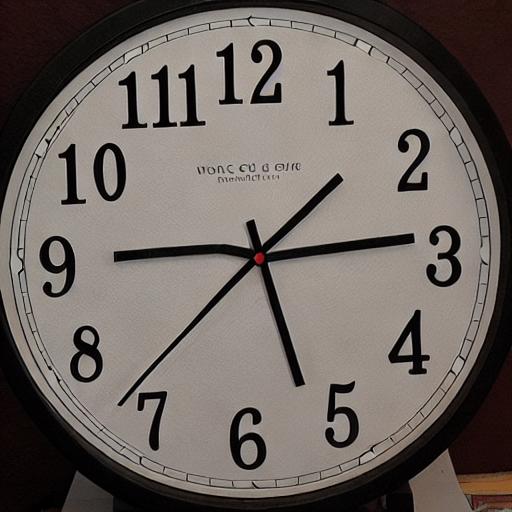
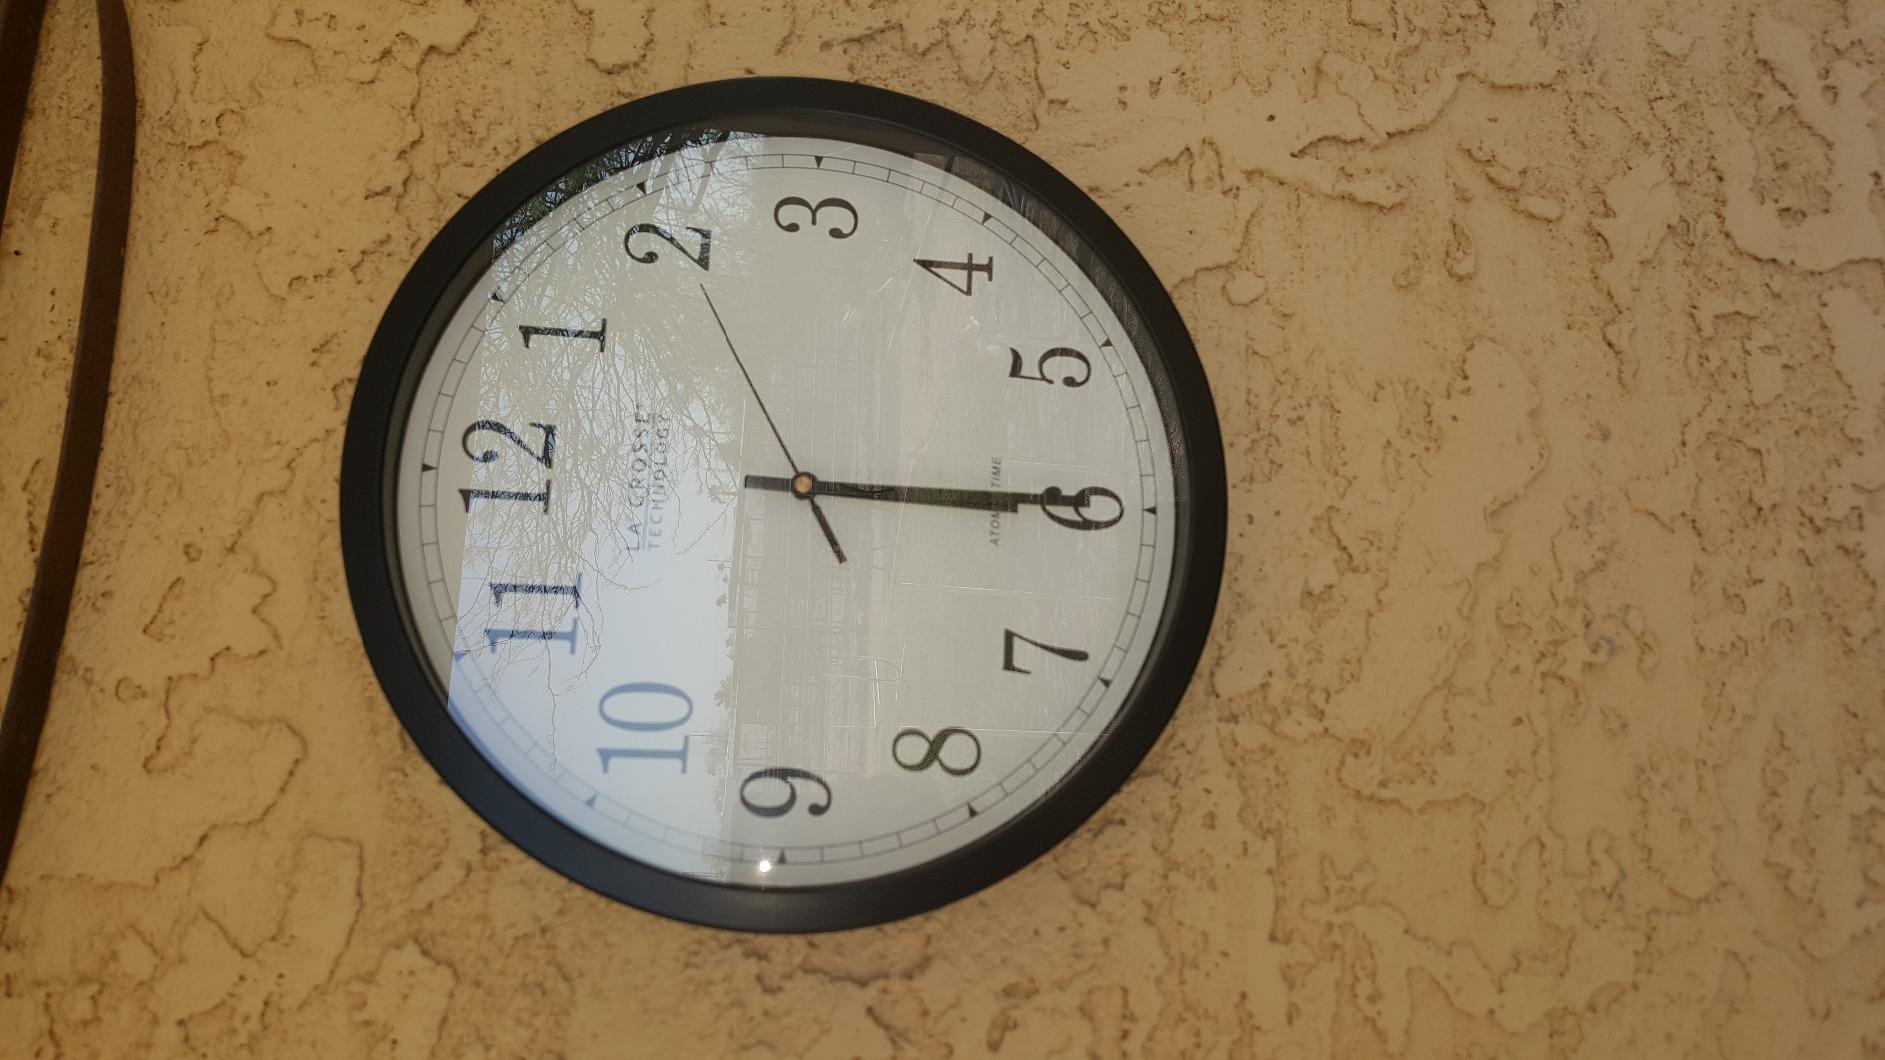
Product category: clock
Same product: no